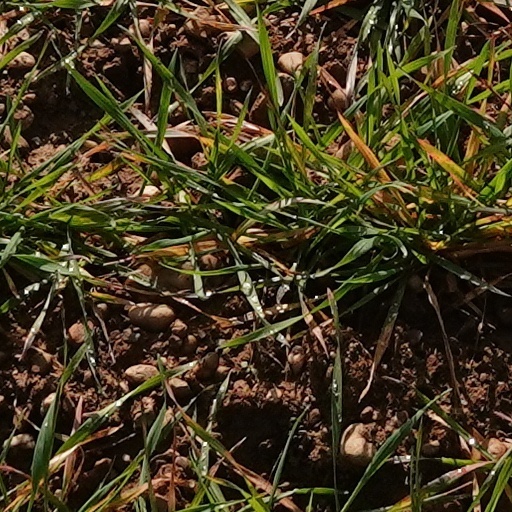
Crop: wheat